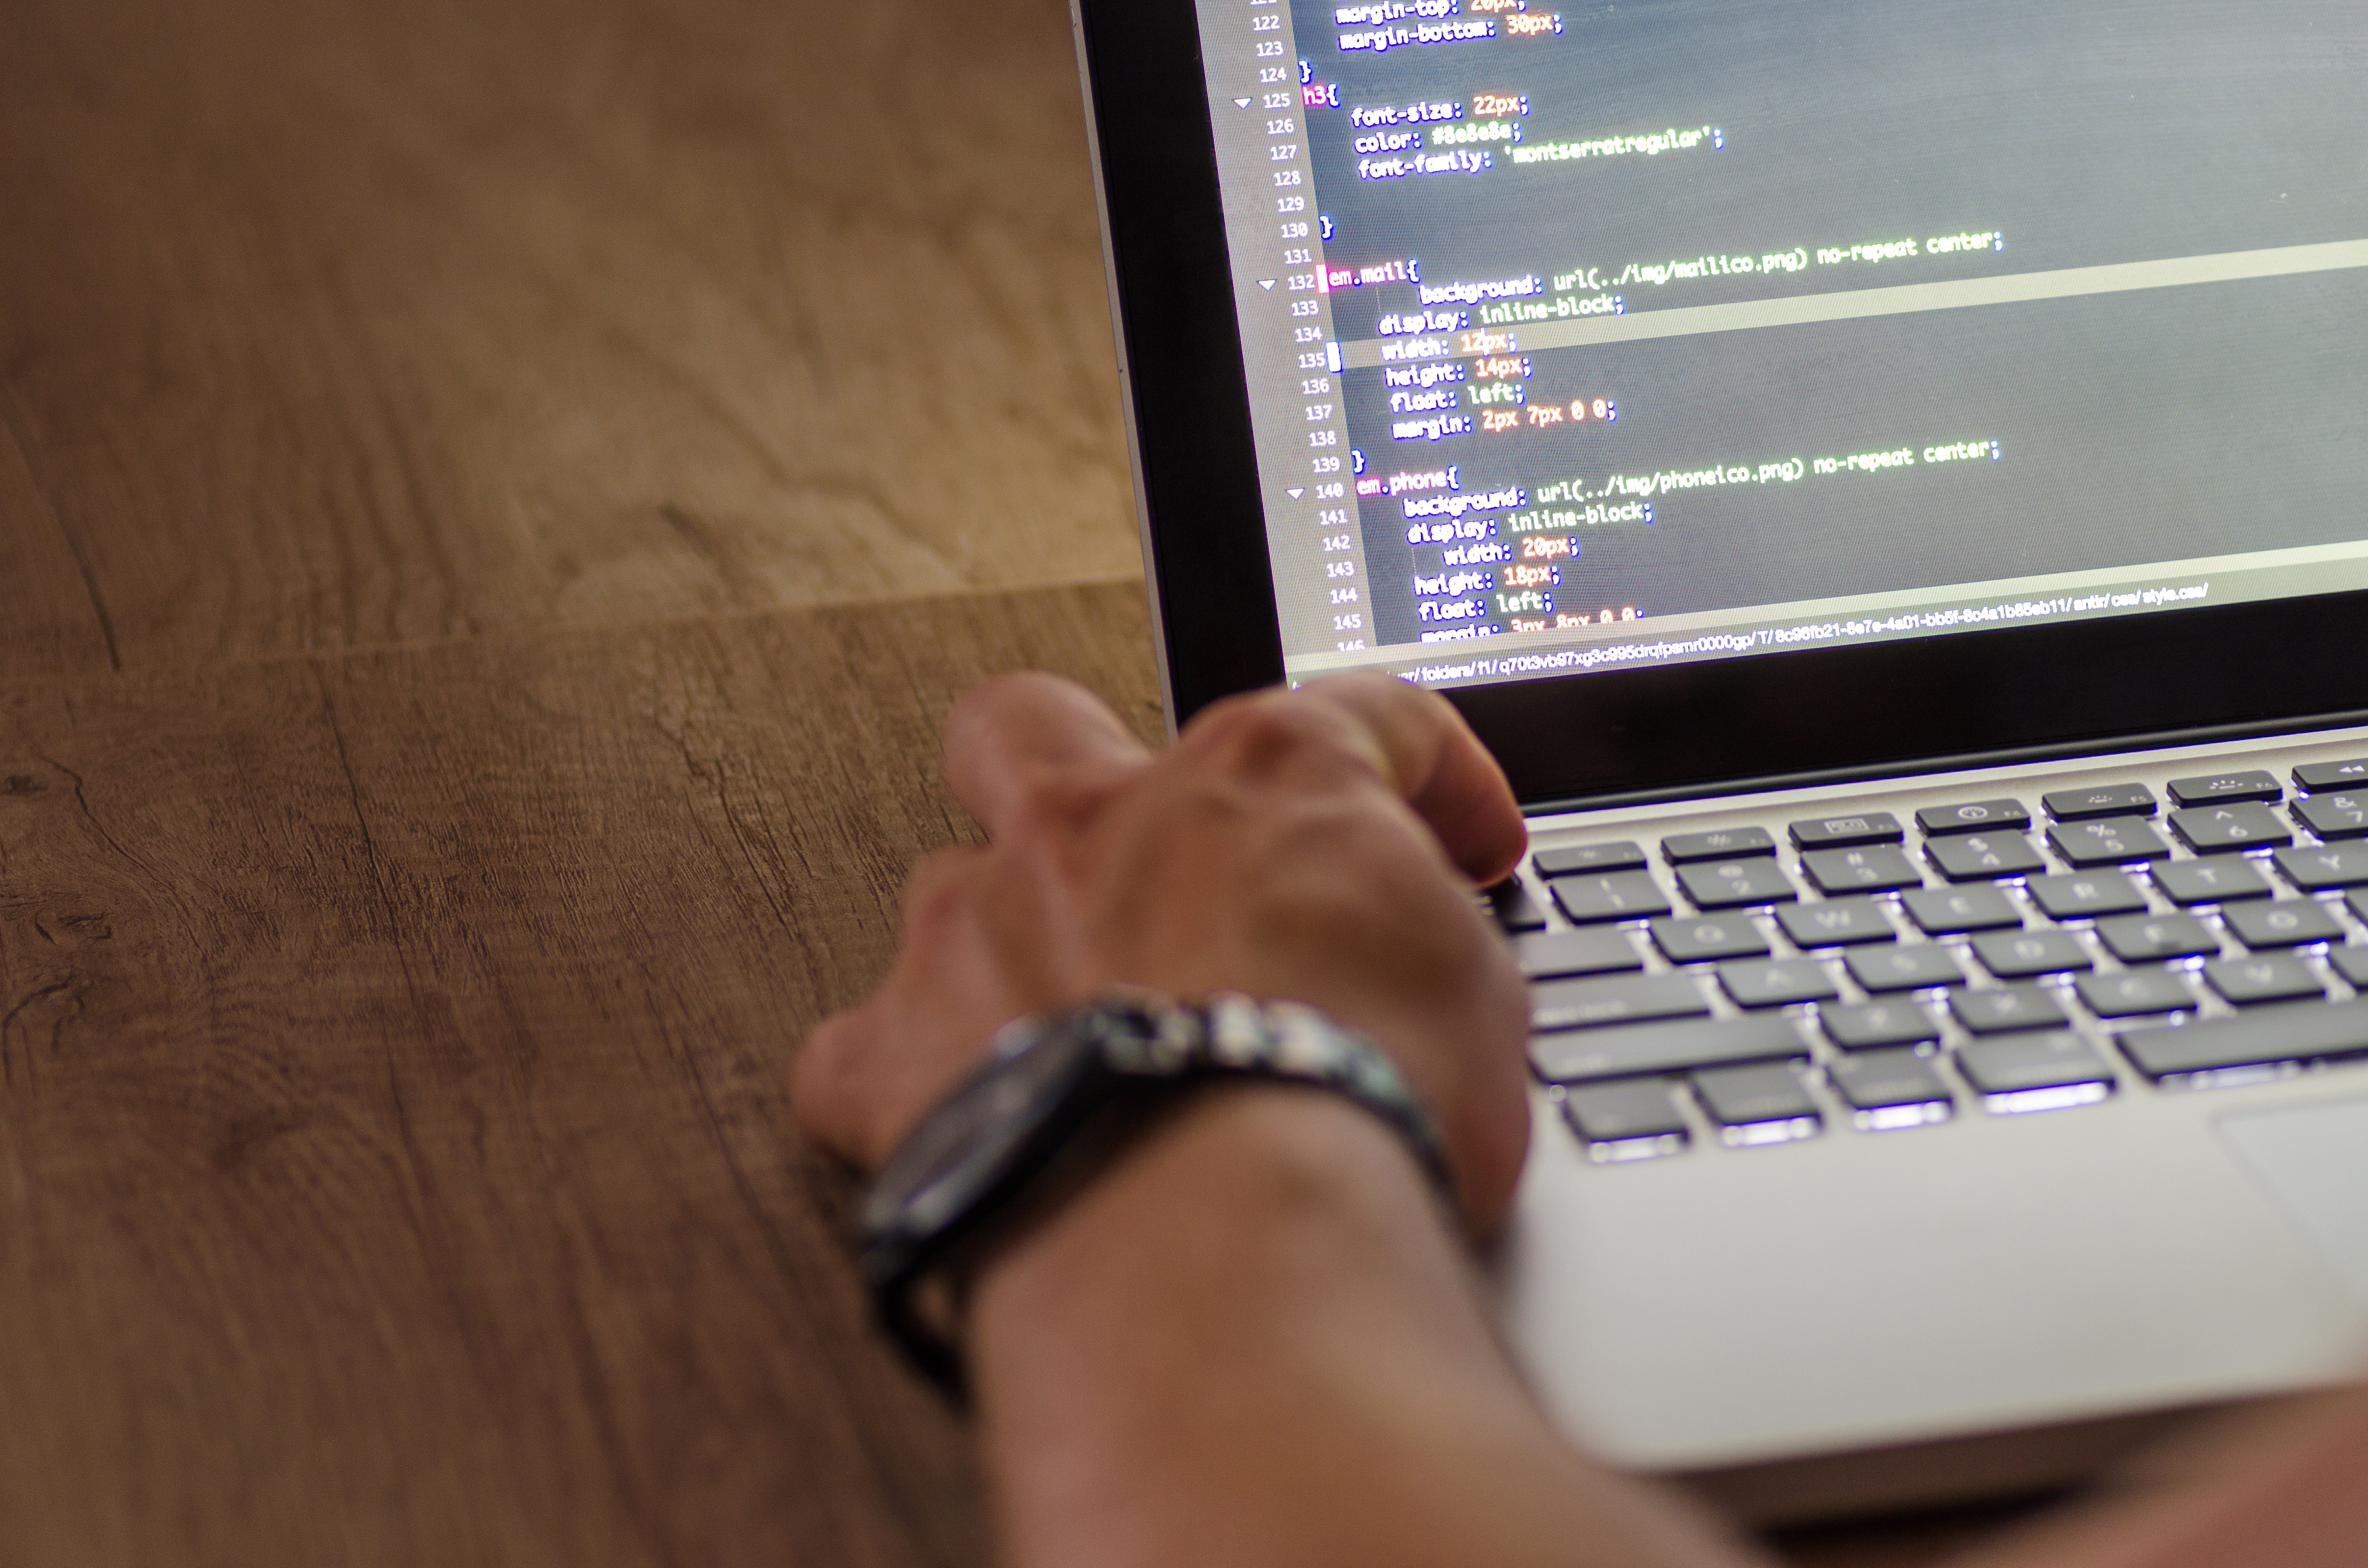
laptop, space bar, netbook, computer keyboard, electronic device, technology, personal computer, touchpad, computer, typing, finger, screen, laptop part, gadget, hand, nail, input device, computer hardware, multimedia